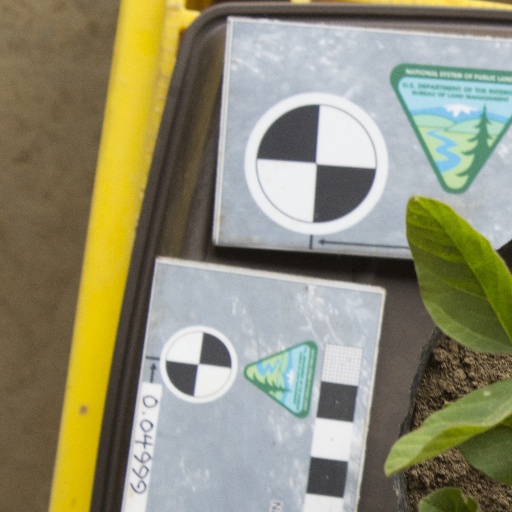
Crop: soybean